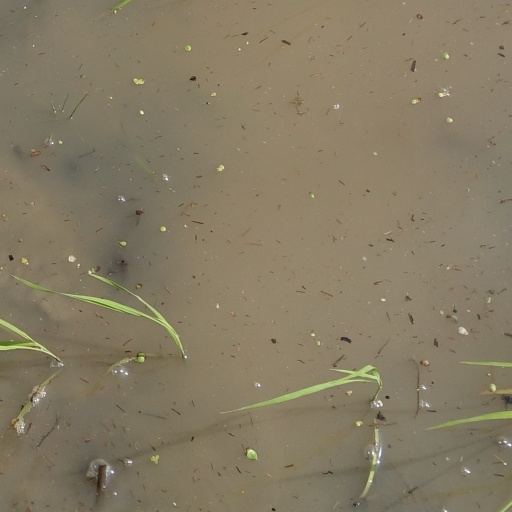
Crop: rice